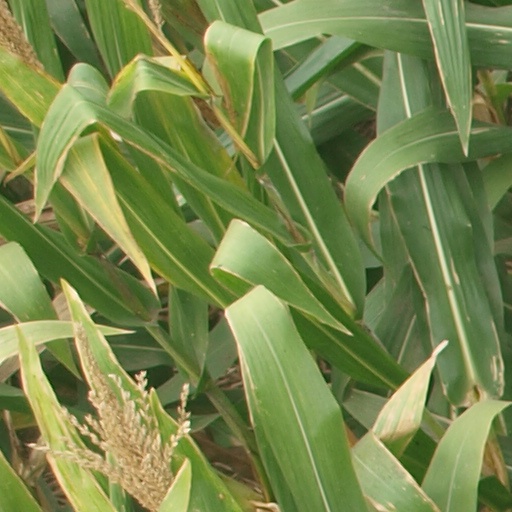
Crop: maize; corn